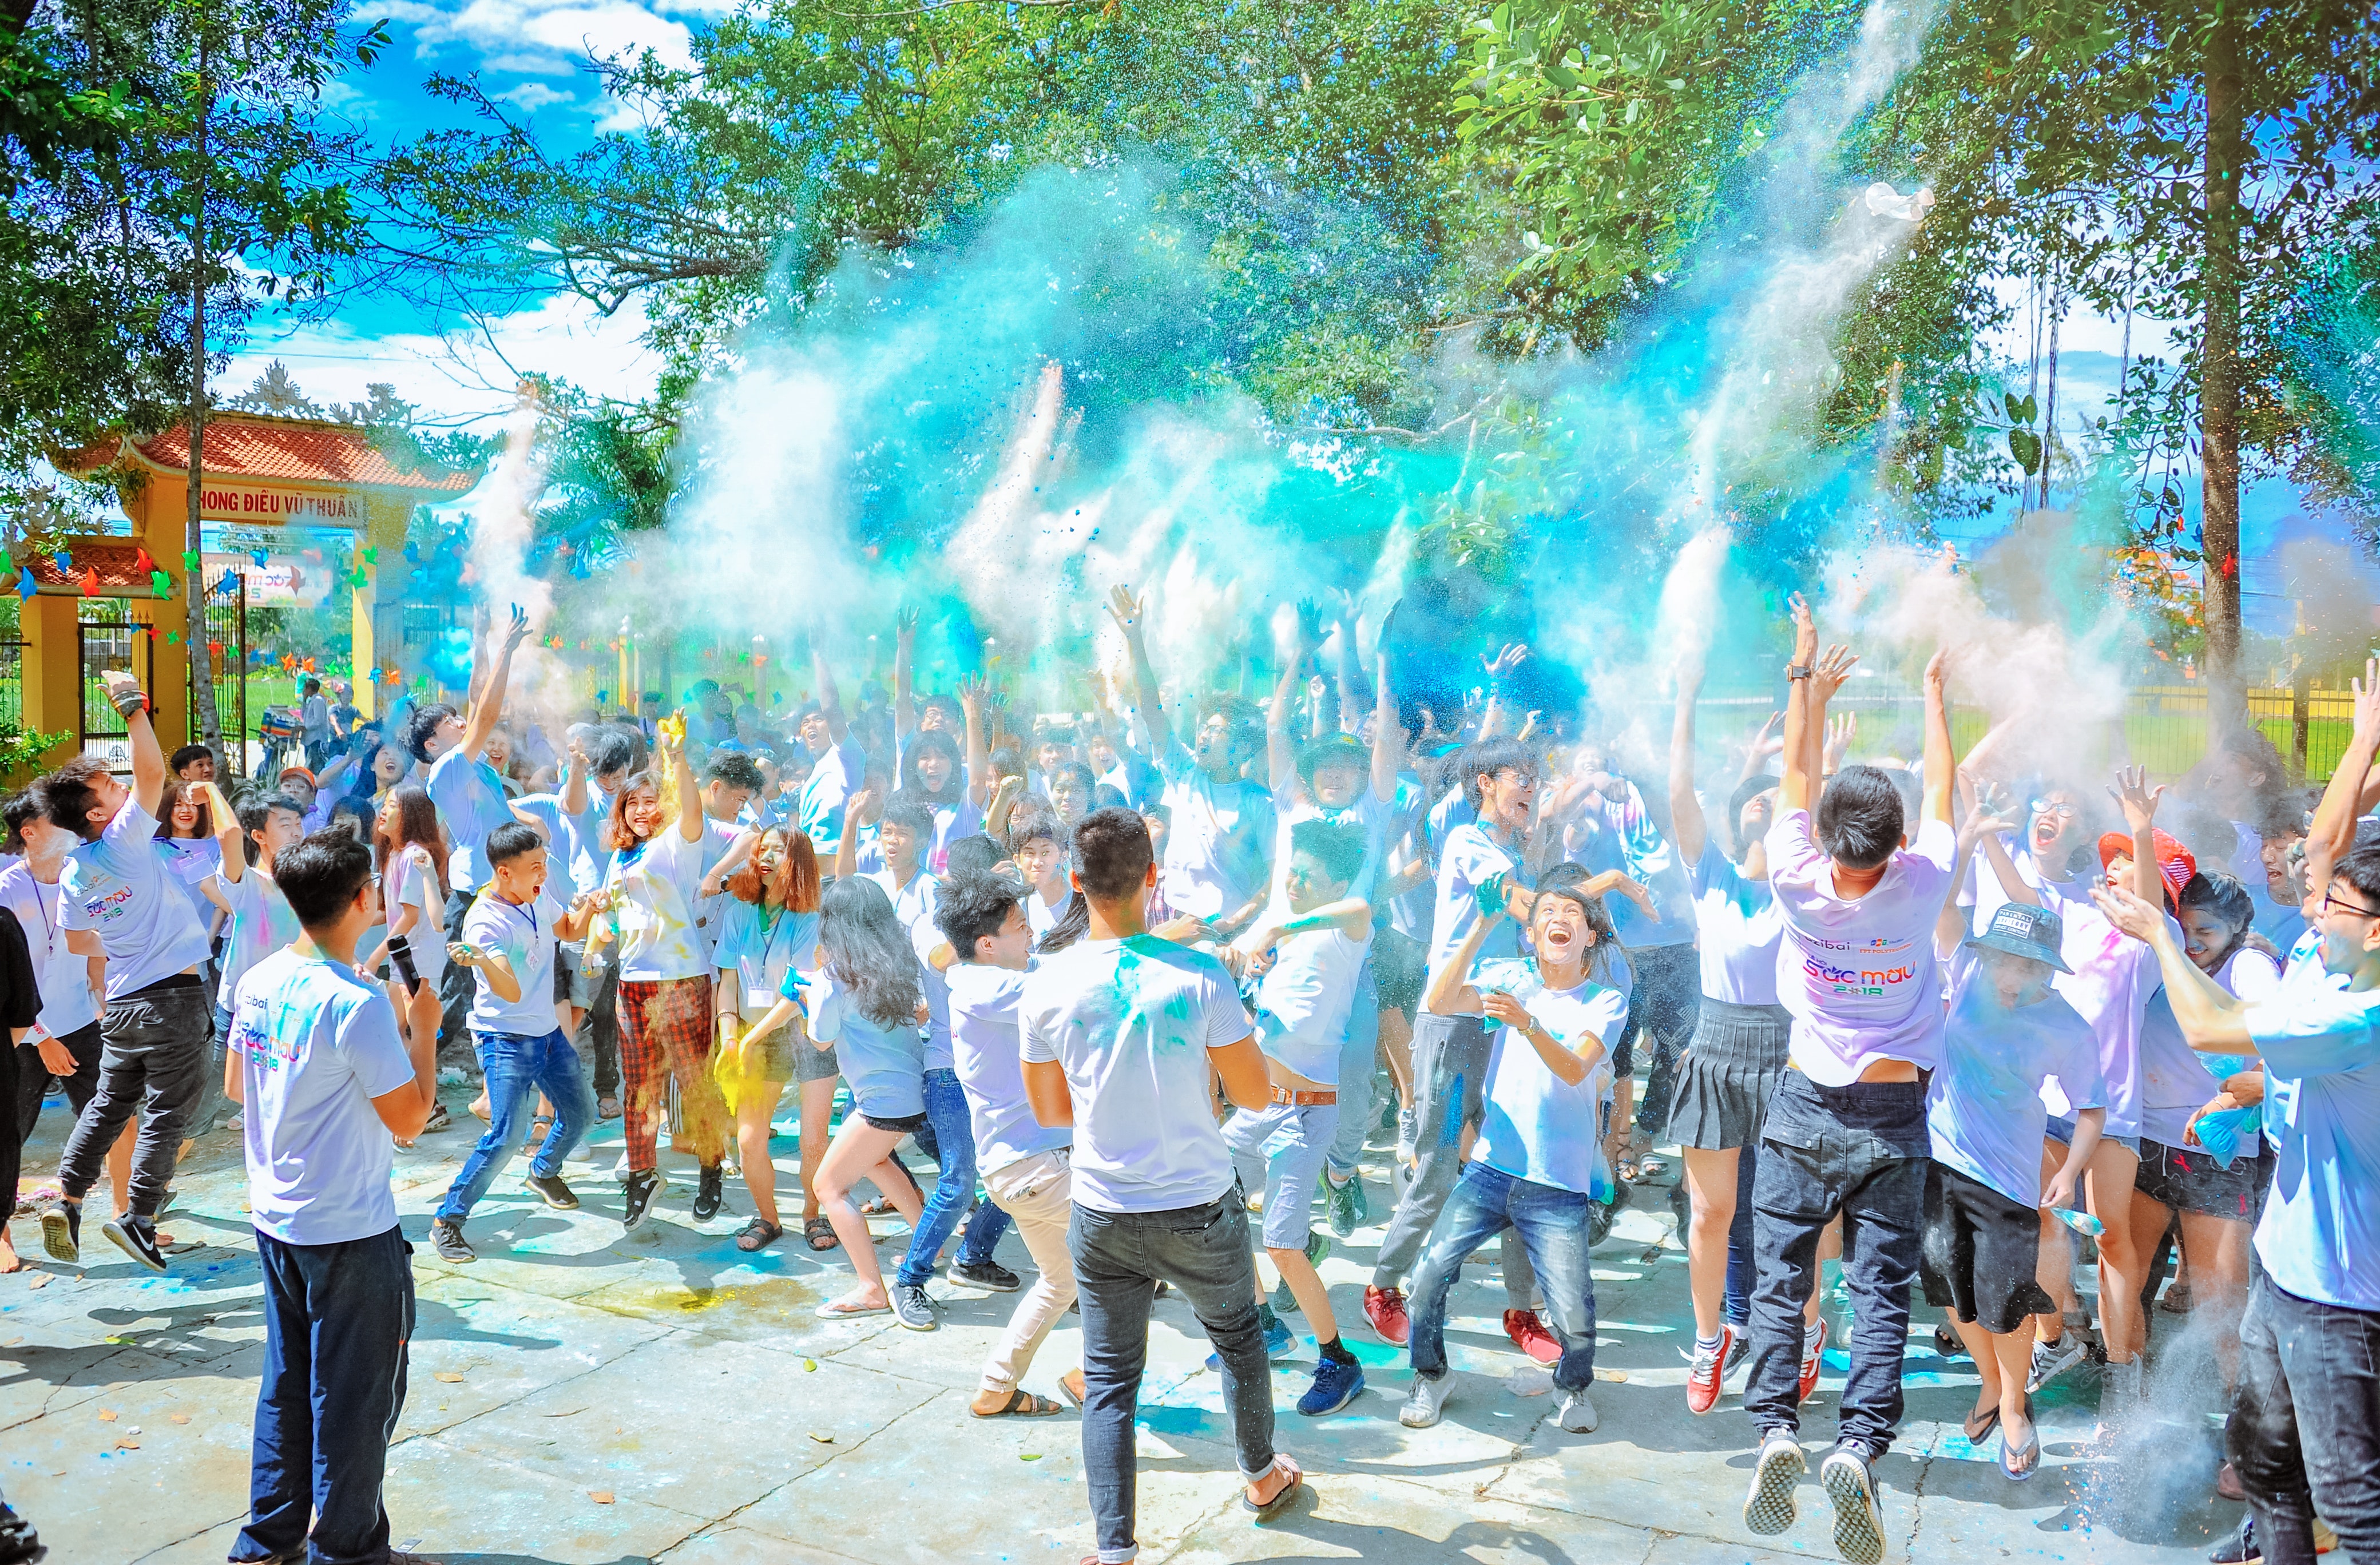
people, youth, leisure, crowd, community, event, fun, festival, dance, tourism, performance, street dance, street